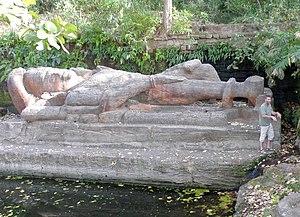
Statue de Shesh Shaiya (Vishnou couché) dans le Parc National de Bandhavgarh - Madhya Pradesh - Inde
Le Parc national de Bandhavgarh est situé dans le district d'Umaria de l'État du Madhya Pradesh en Inde.